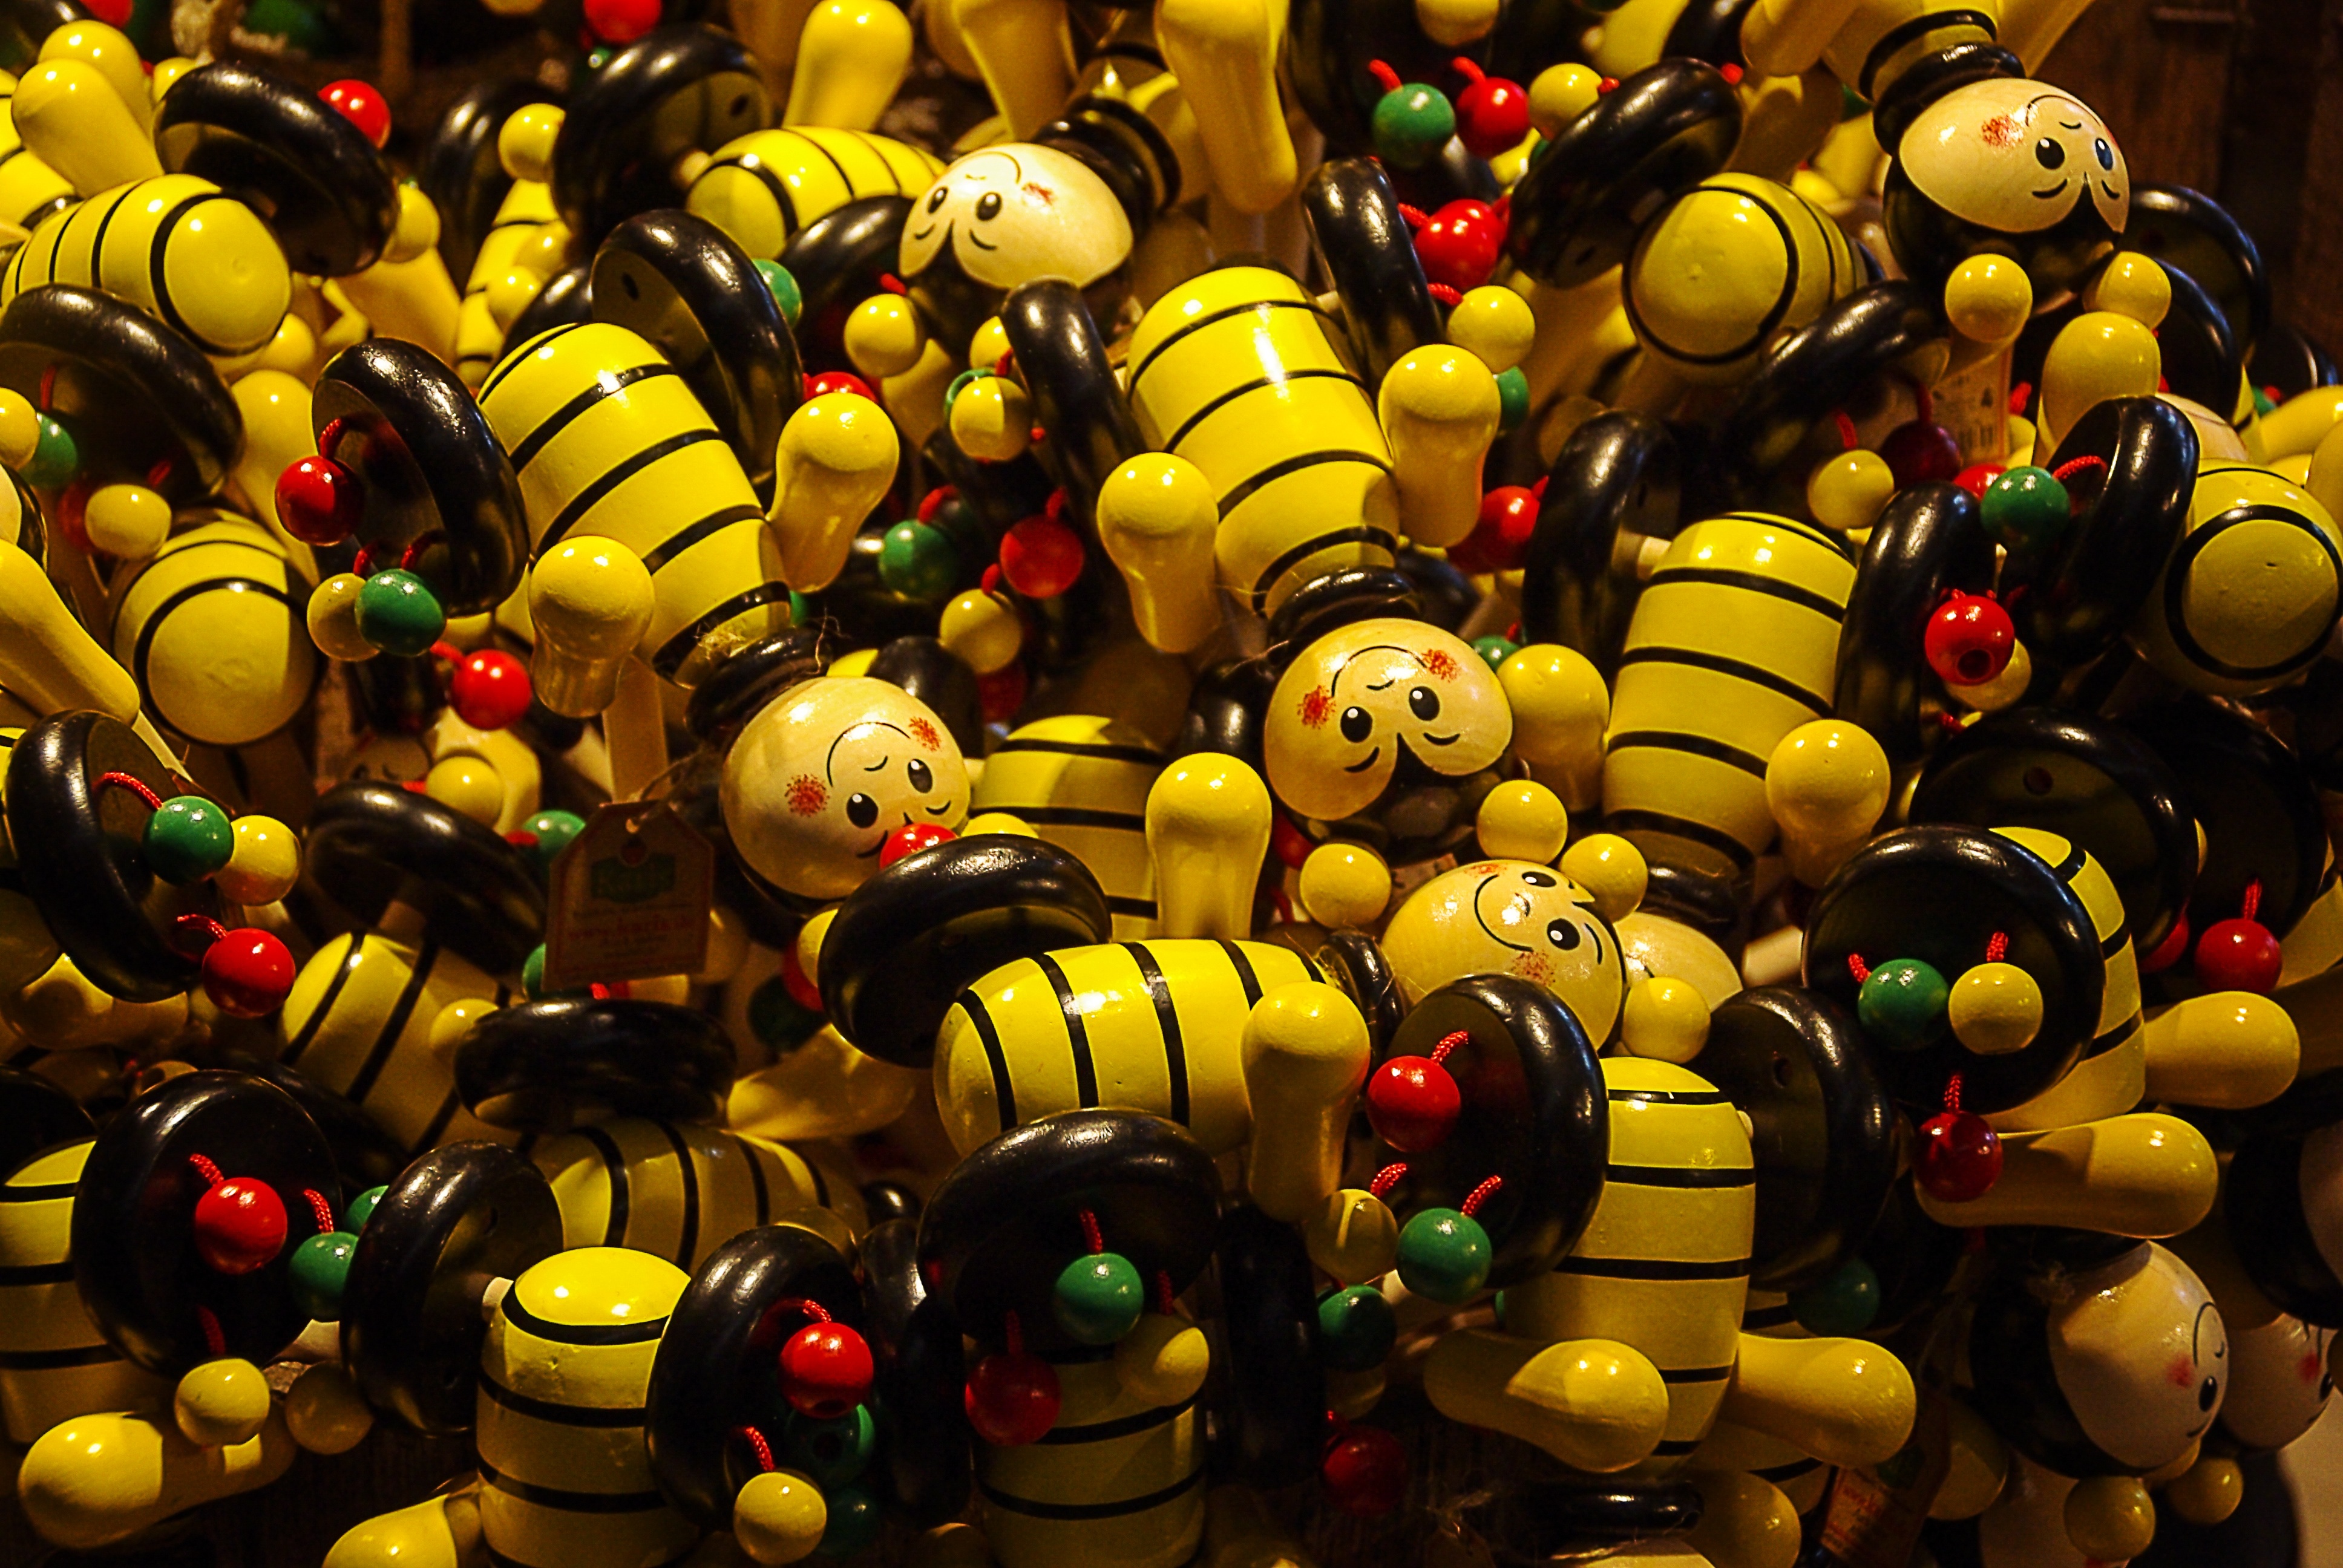
crowd, color, colorful, yellow, toy, toys, funny, lego, wooden figures, bees